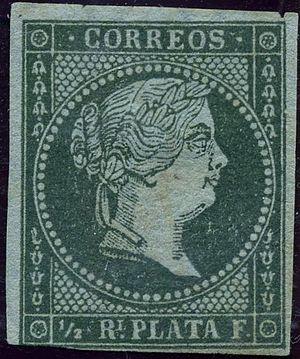
Timbre de 1/2 real bleu-vert des Antilles espagnoles, c-à-d Cuba et Puerto-Rico en 1855. Yvert N°1.